Ablative case

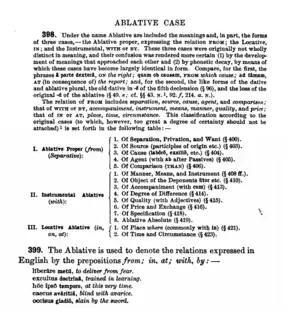
Introduction to the ablative case from a 1903 Latin textbook

In grammar, the ablative case (pronounced ; abbreviated ) is a grammatical case for nouns, pronouns, and adjectives in the grammars of various languages. It is used to indicate motion away from something, make comparisons, and serve various other purposes. The word "ablative" derives from the Latin , the (suppletive) perfect, passive participle of "auferre" "to carry away".